Hypaspists

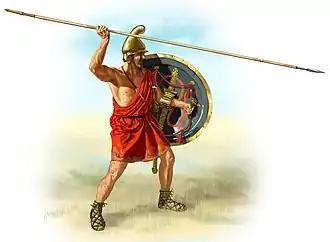

A hypaspist ( "shield bearer" or "shield covered") is a squire, man at arms, or "shield carrier". In Homer, Deiphobos advances "" or under cover of his shield. By the time of Herodotus (426 BC), the word had come to mean a high status soldier as is strongly suggested by Herodotus in one of the earliest known uses: